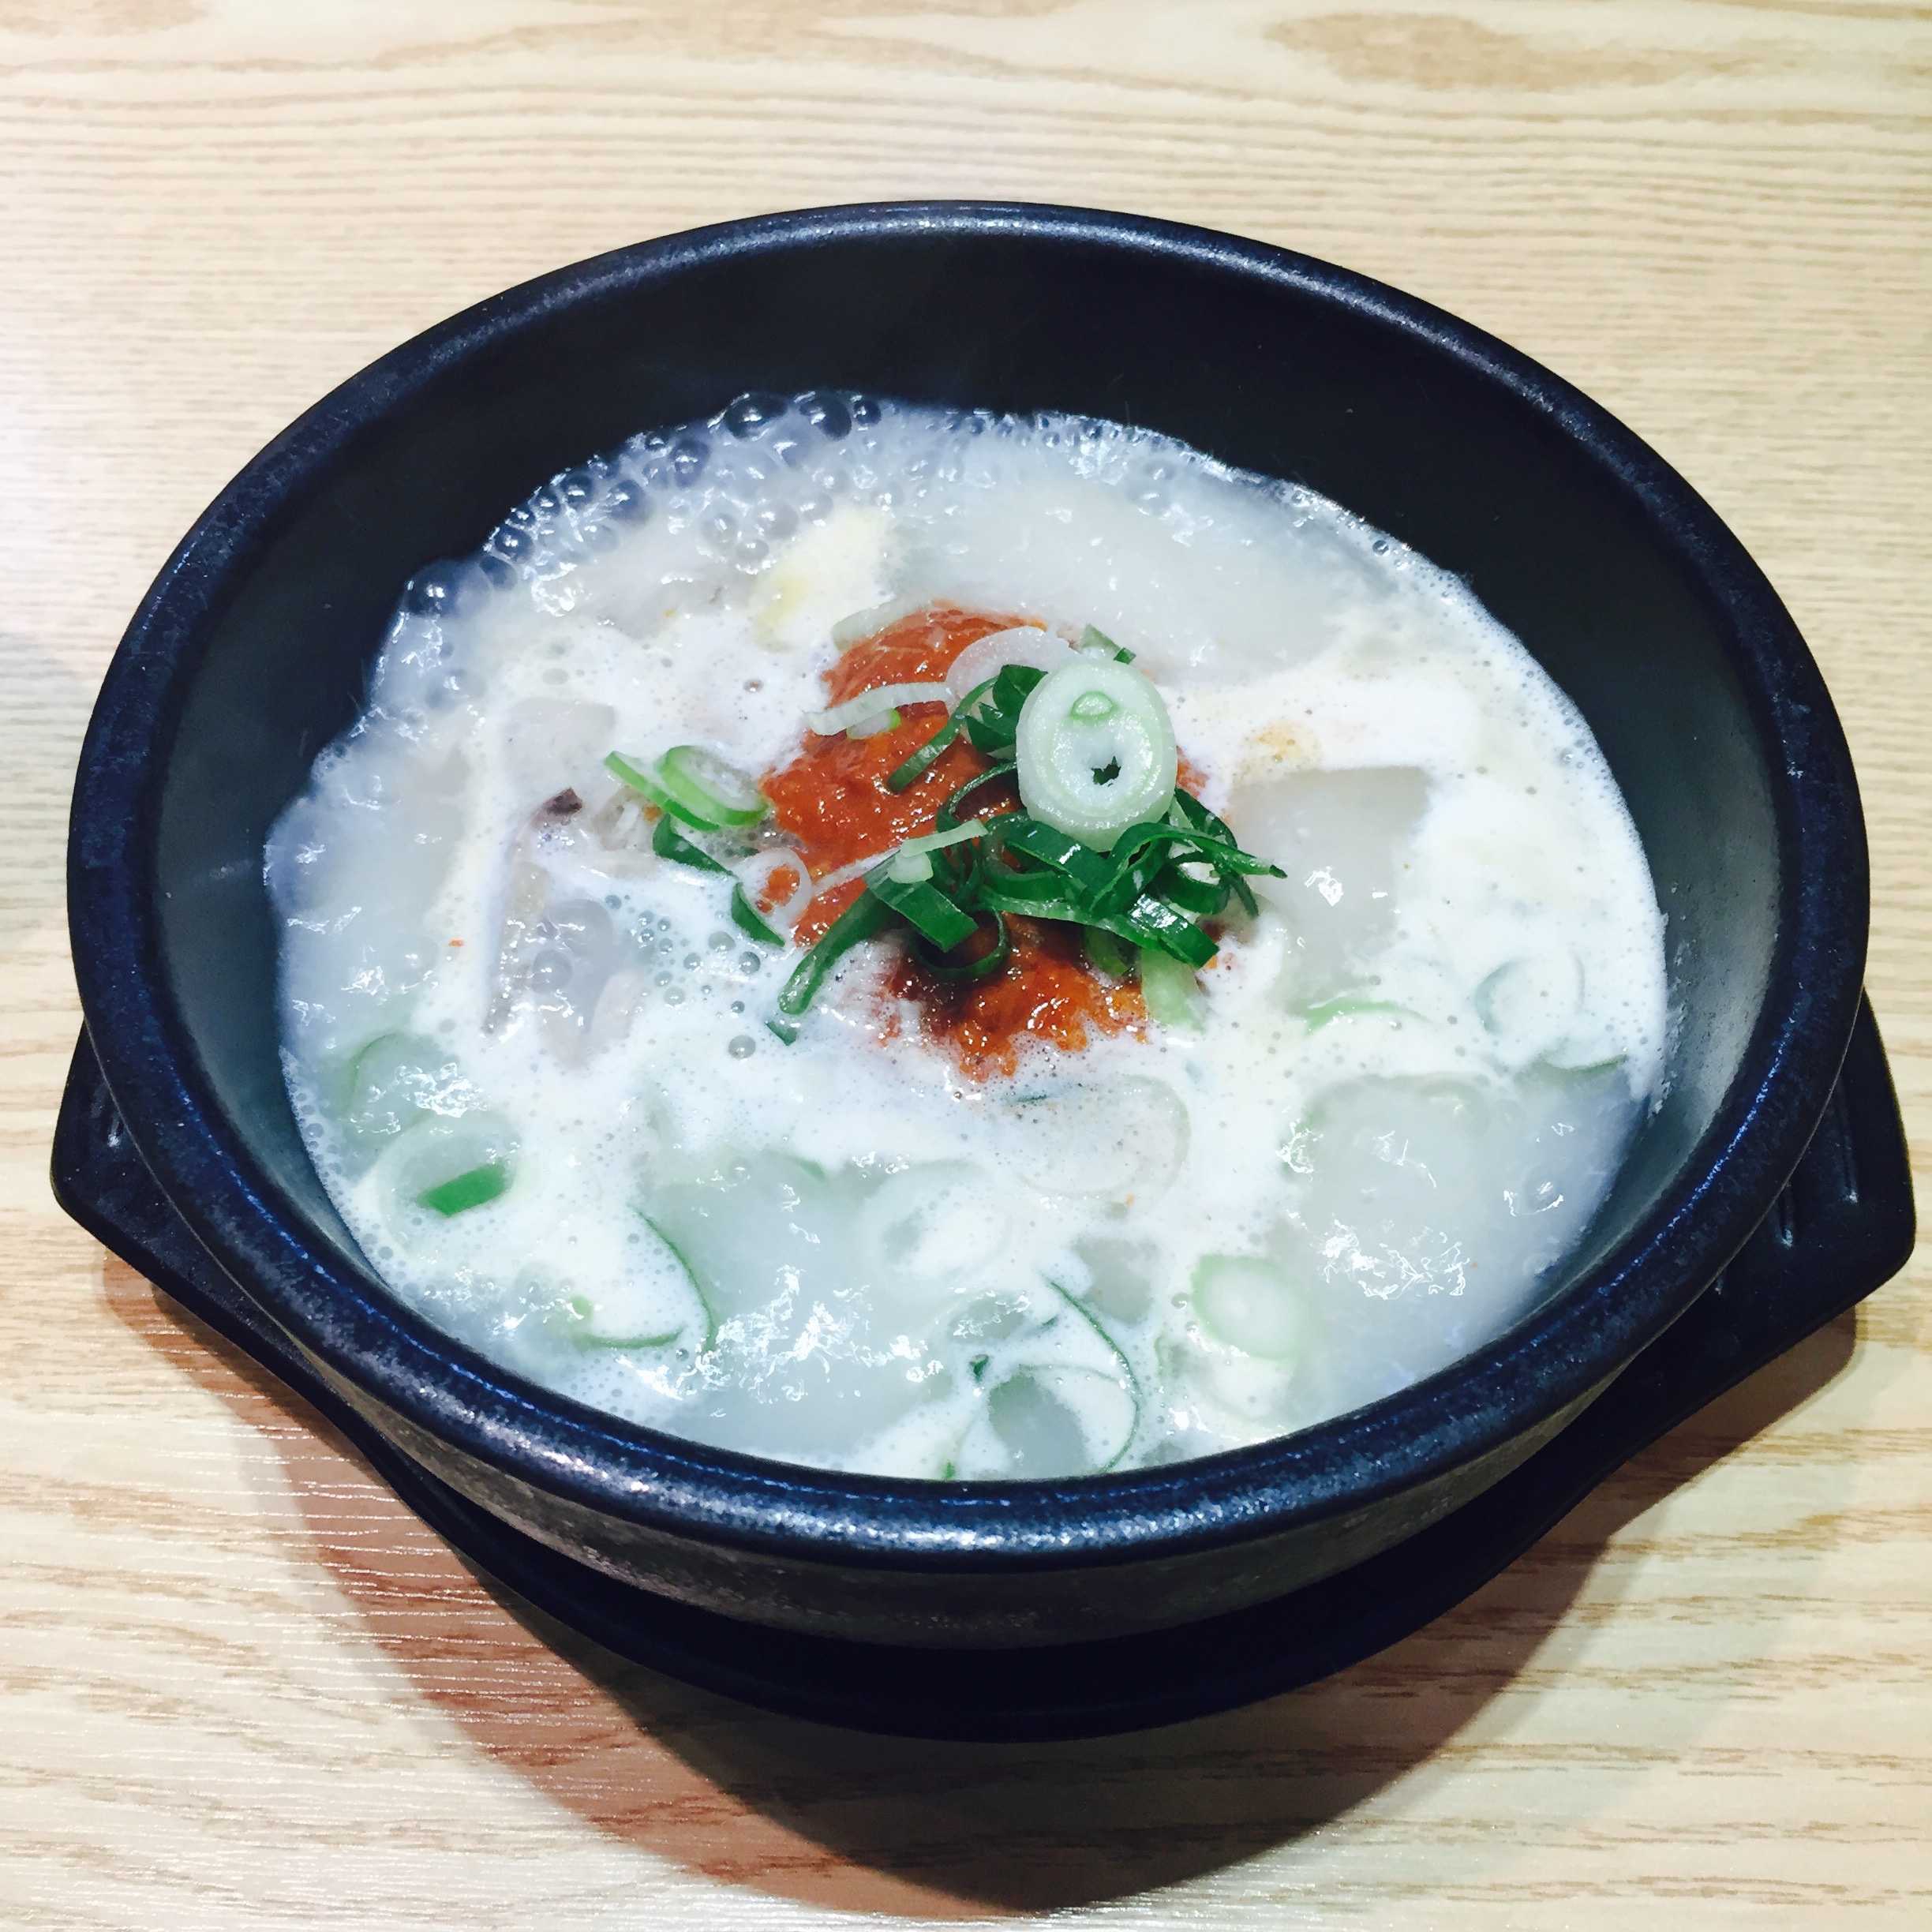
pot, dish, food, cooking, cuisine, soup, rice, asian food, dining, bob, haejangguk, chinese food, haejang, steamed rice, pork soup, congee